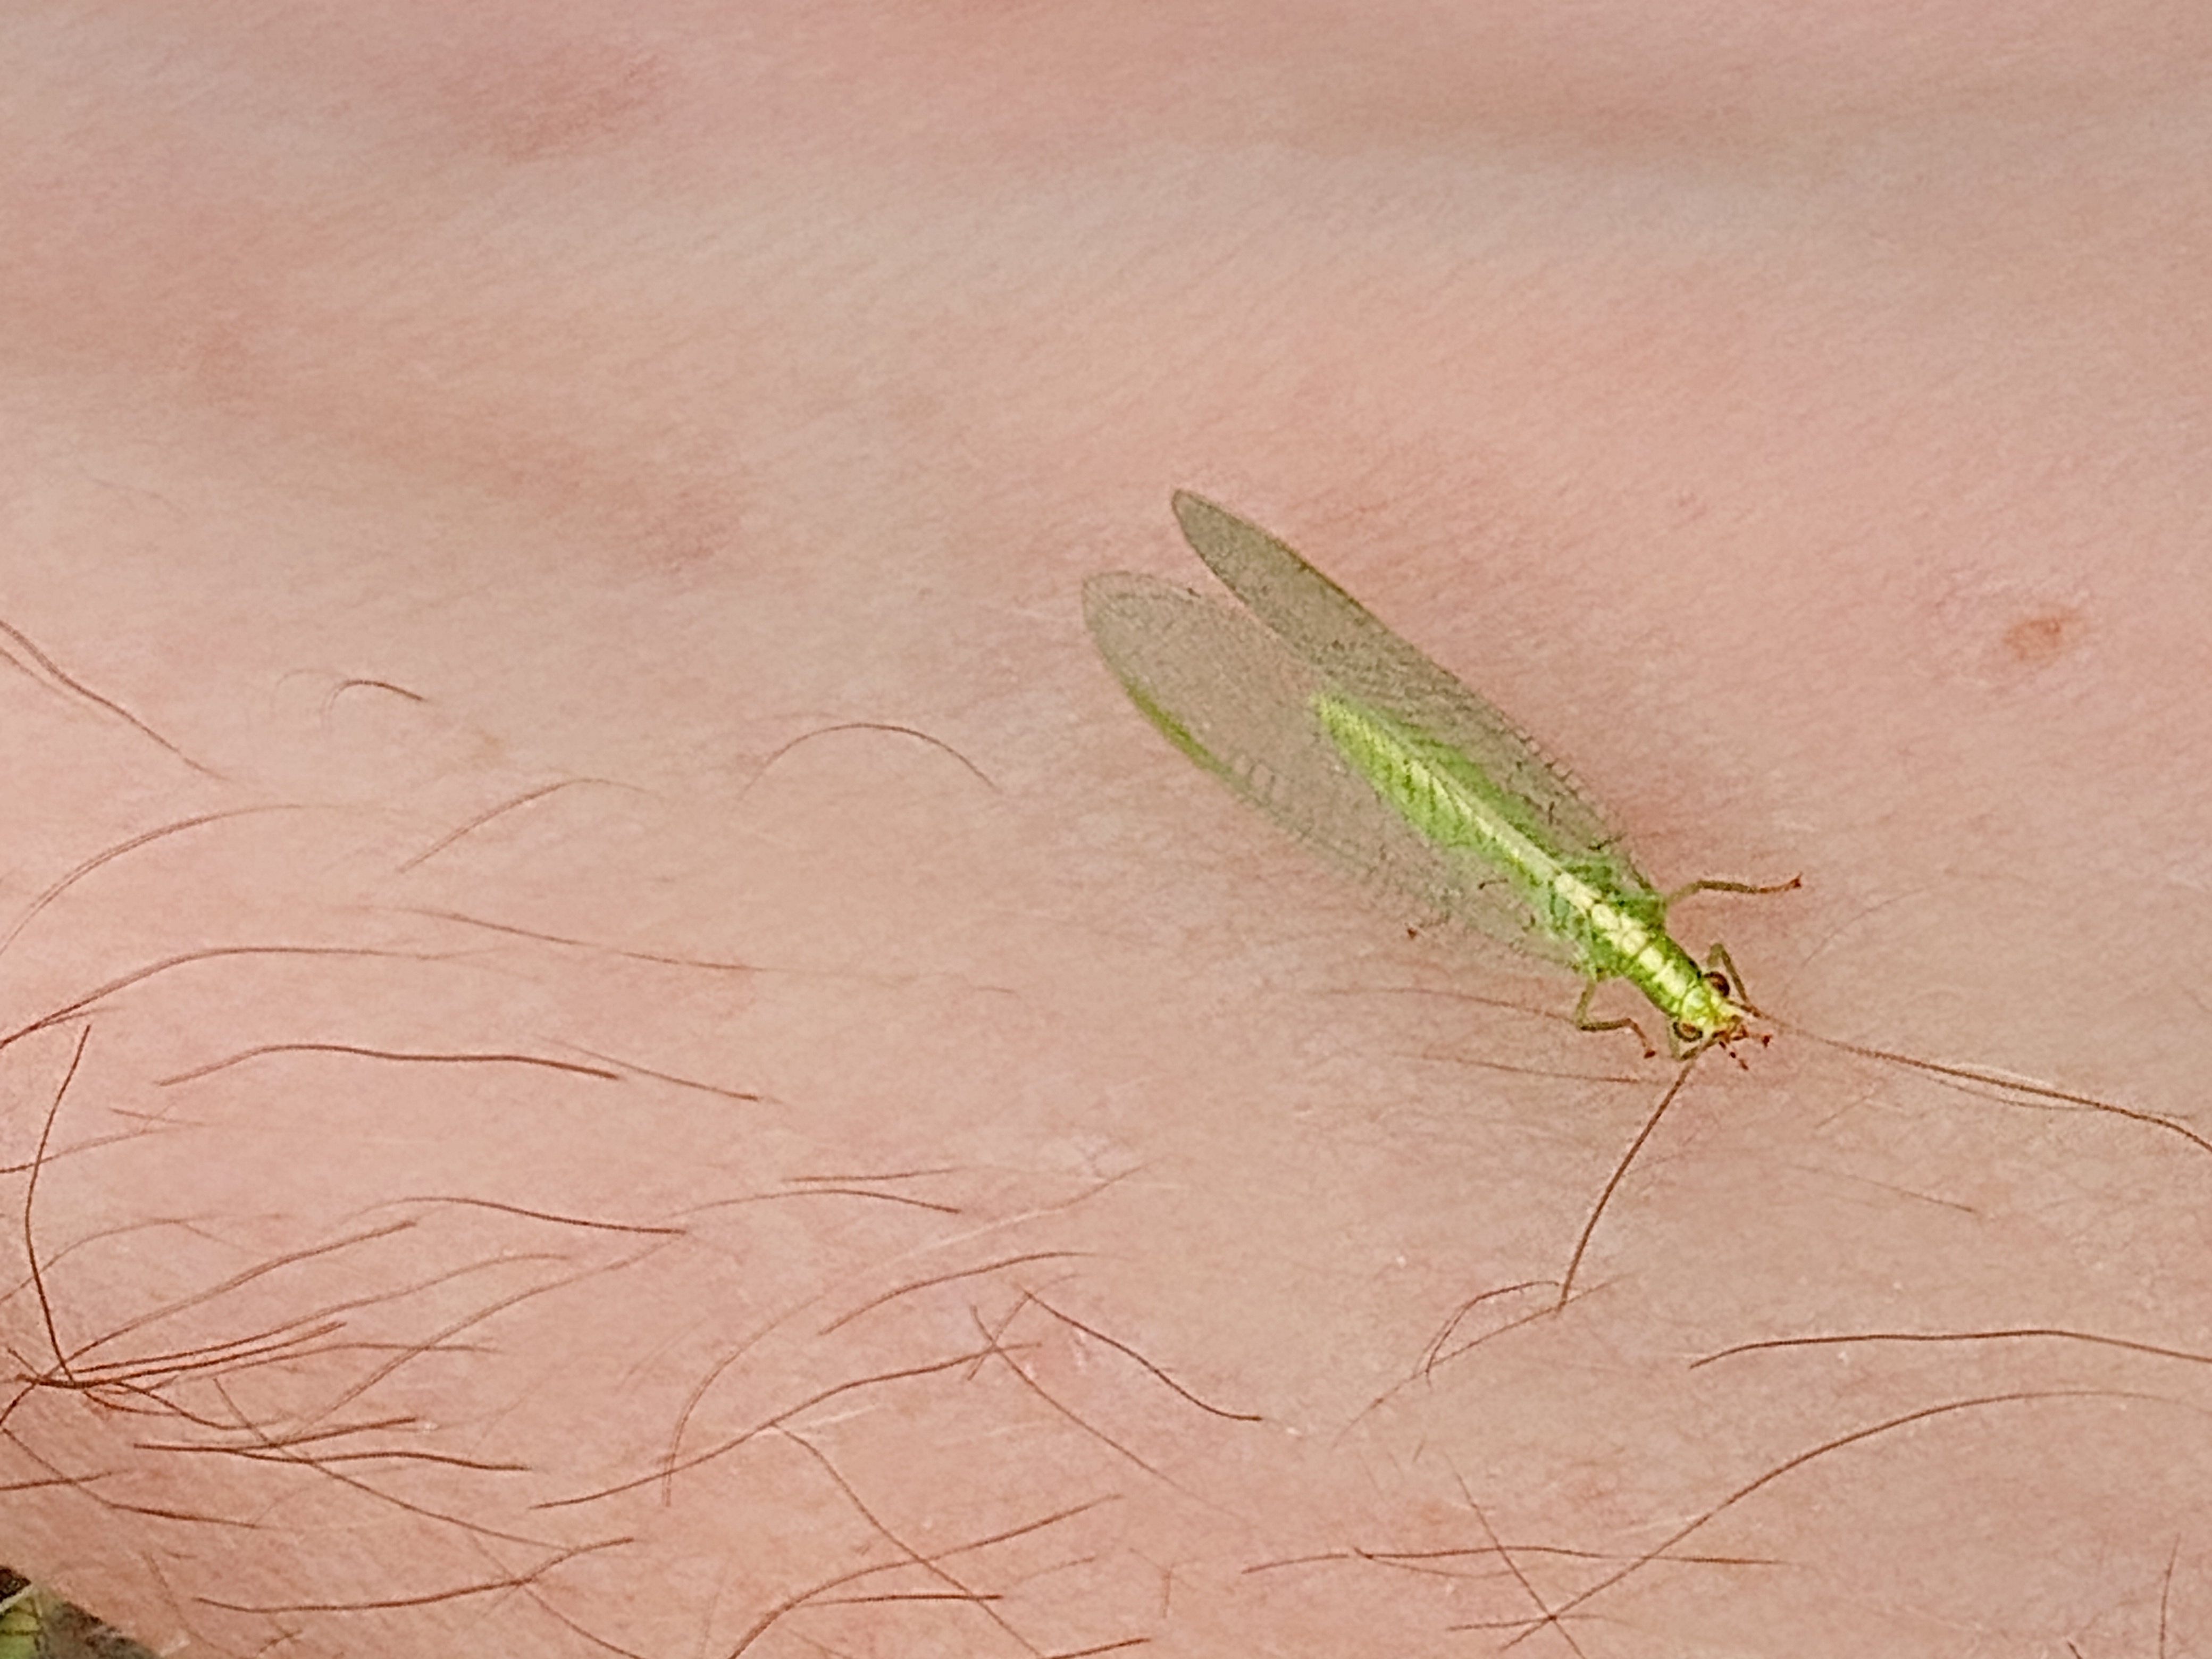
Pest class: predators